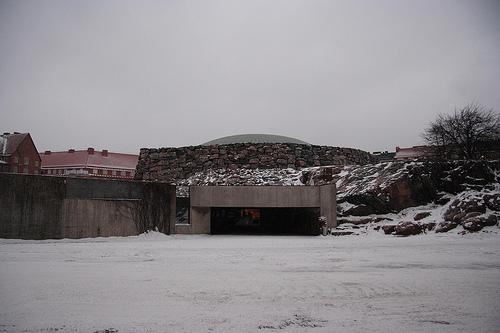
Weather: snow or frosty